London School of Economics

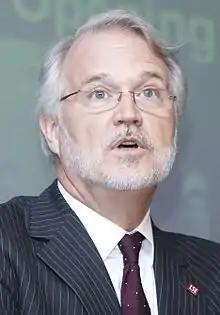
Craig Calhoun

The LSE acquired the Nuffield Building at 35 Lincoln's Inn Fields from the Royal College of Surgeons in 2017 in order to redevelop the site as the Firoz Lalji Global Hub, hosting the departments of mathematics and statistics, the data science institute, and conference and executive education facilities. The new building was designed by David Chipperfield Architects, with Adamson Associates as executive architect. Planning permission was granted and demolition work started in 2024, with expected completion of construction by summer 2027.